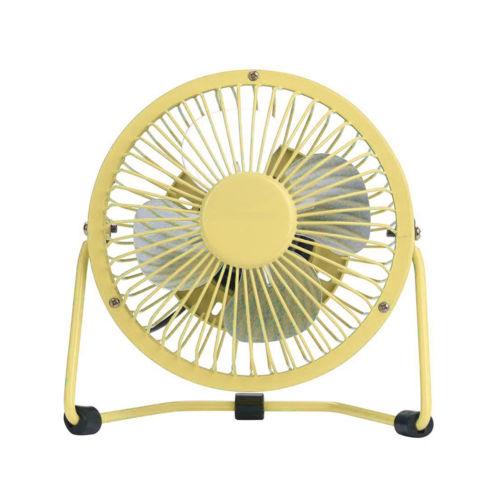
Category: fan